Ernst Deutsch

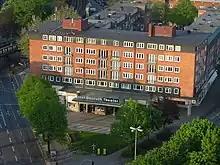
Ernst Deutsch Theater in Hamburg

After a 1946 stay in Buenos Aires, Deutsch returned to Vienna via Paris the following year. In Vienna, he became a member of the Burgtheater. At the National Theatre Deutsch appeared in "The Helpers of God", about Red Cross founder Henri Dunant, in 1948. Three years later he moved back to Berlin, appearing at the Schiller and Schlossparktheater. Deutsch also toured in Germany and abroad. Deutsch's film roles included Baron Kurtz in Carol Reed's "film noir", "The Third Man", starring Orson Welles and Joseph Cotten. He received the Volpi Cup as Best Actor at the 9th Venice International Film Festival in 1948 Venice Film Festival for his performance in "Der Prozeß". Deutsch's performances in the title role of Gotthold Ephraim Lessing's "Nathan the Wise" and as Shylock in Shakespeare's "The Merchant of Venice" were critically praised. He played Nathan for more than 2,000 performances, and traveled with productions throughout Europe.